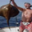
Label: ray